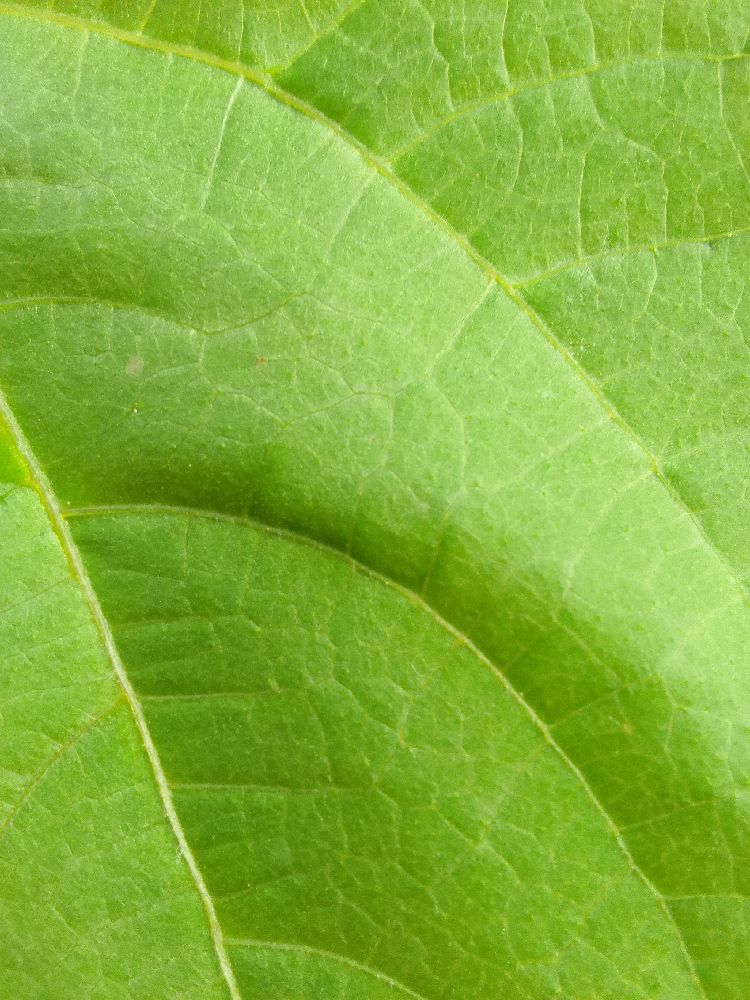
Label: healthy